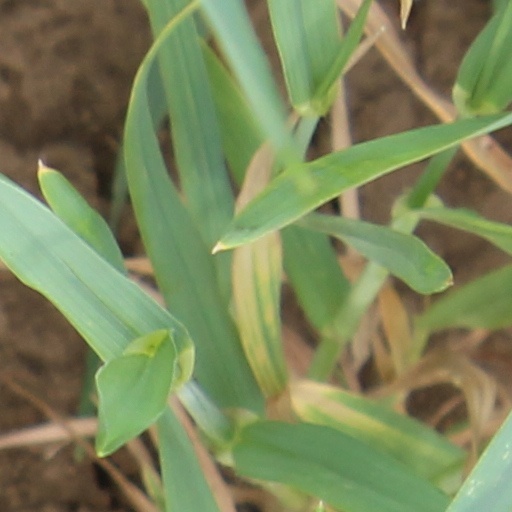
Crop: wheat